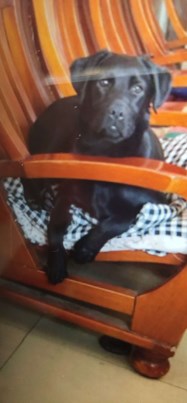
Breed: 3580-n000122-Labrador_retriever